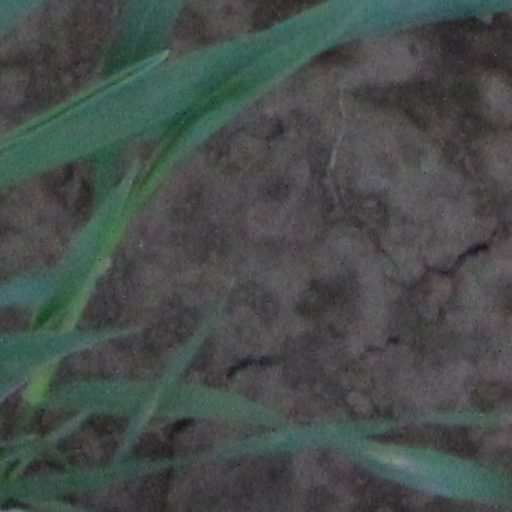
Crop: wheat